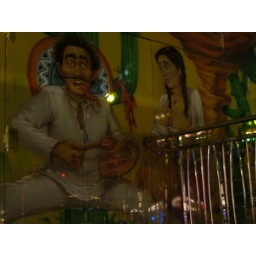
Mexican fun house at a street carnival in Bern.